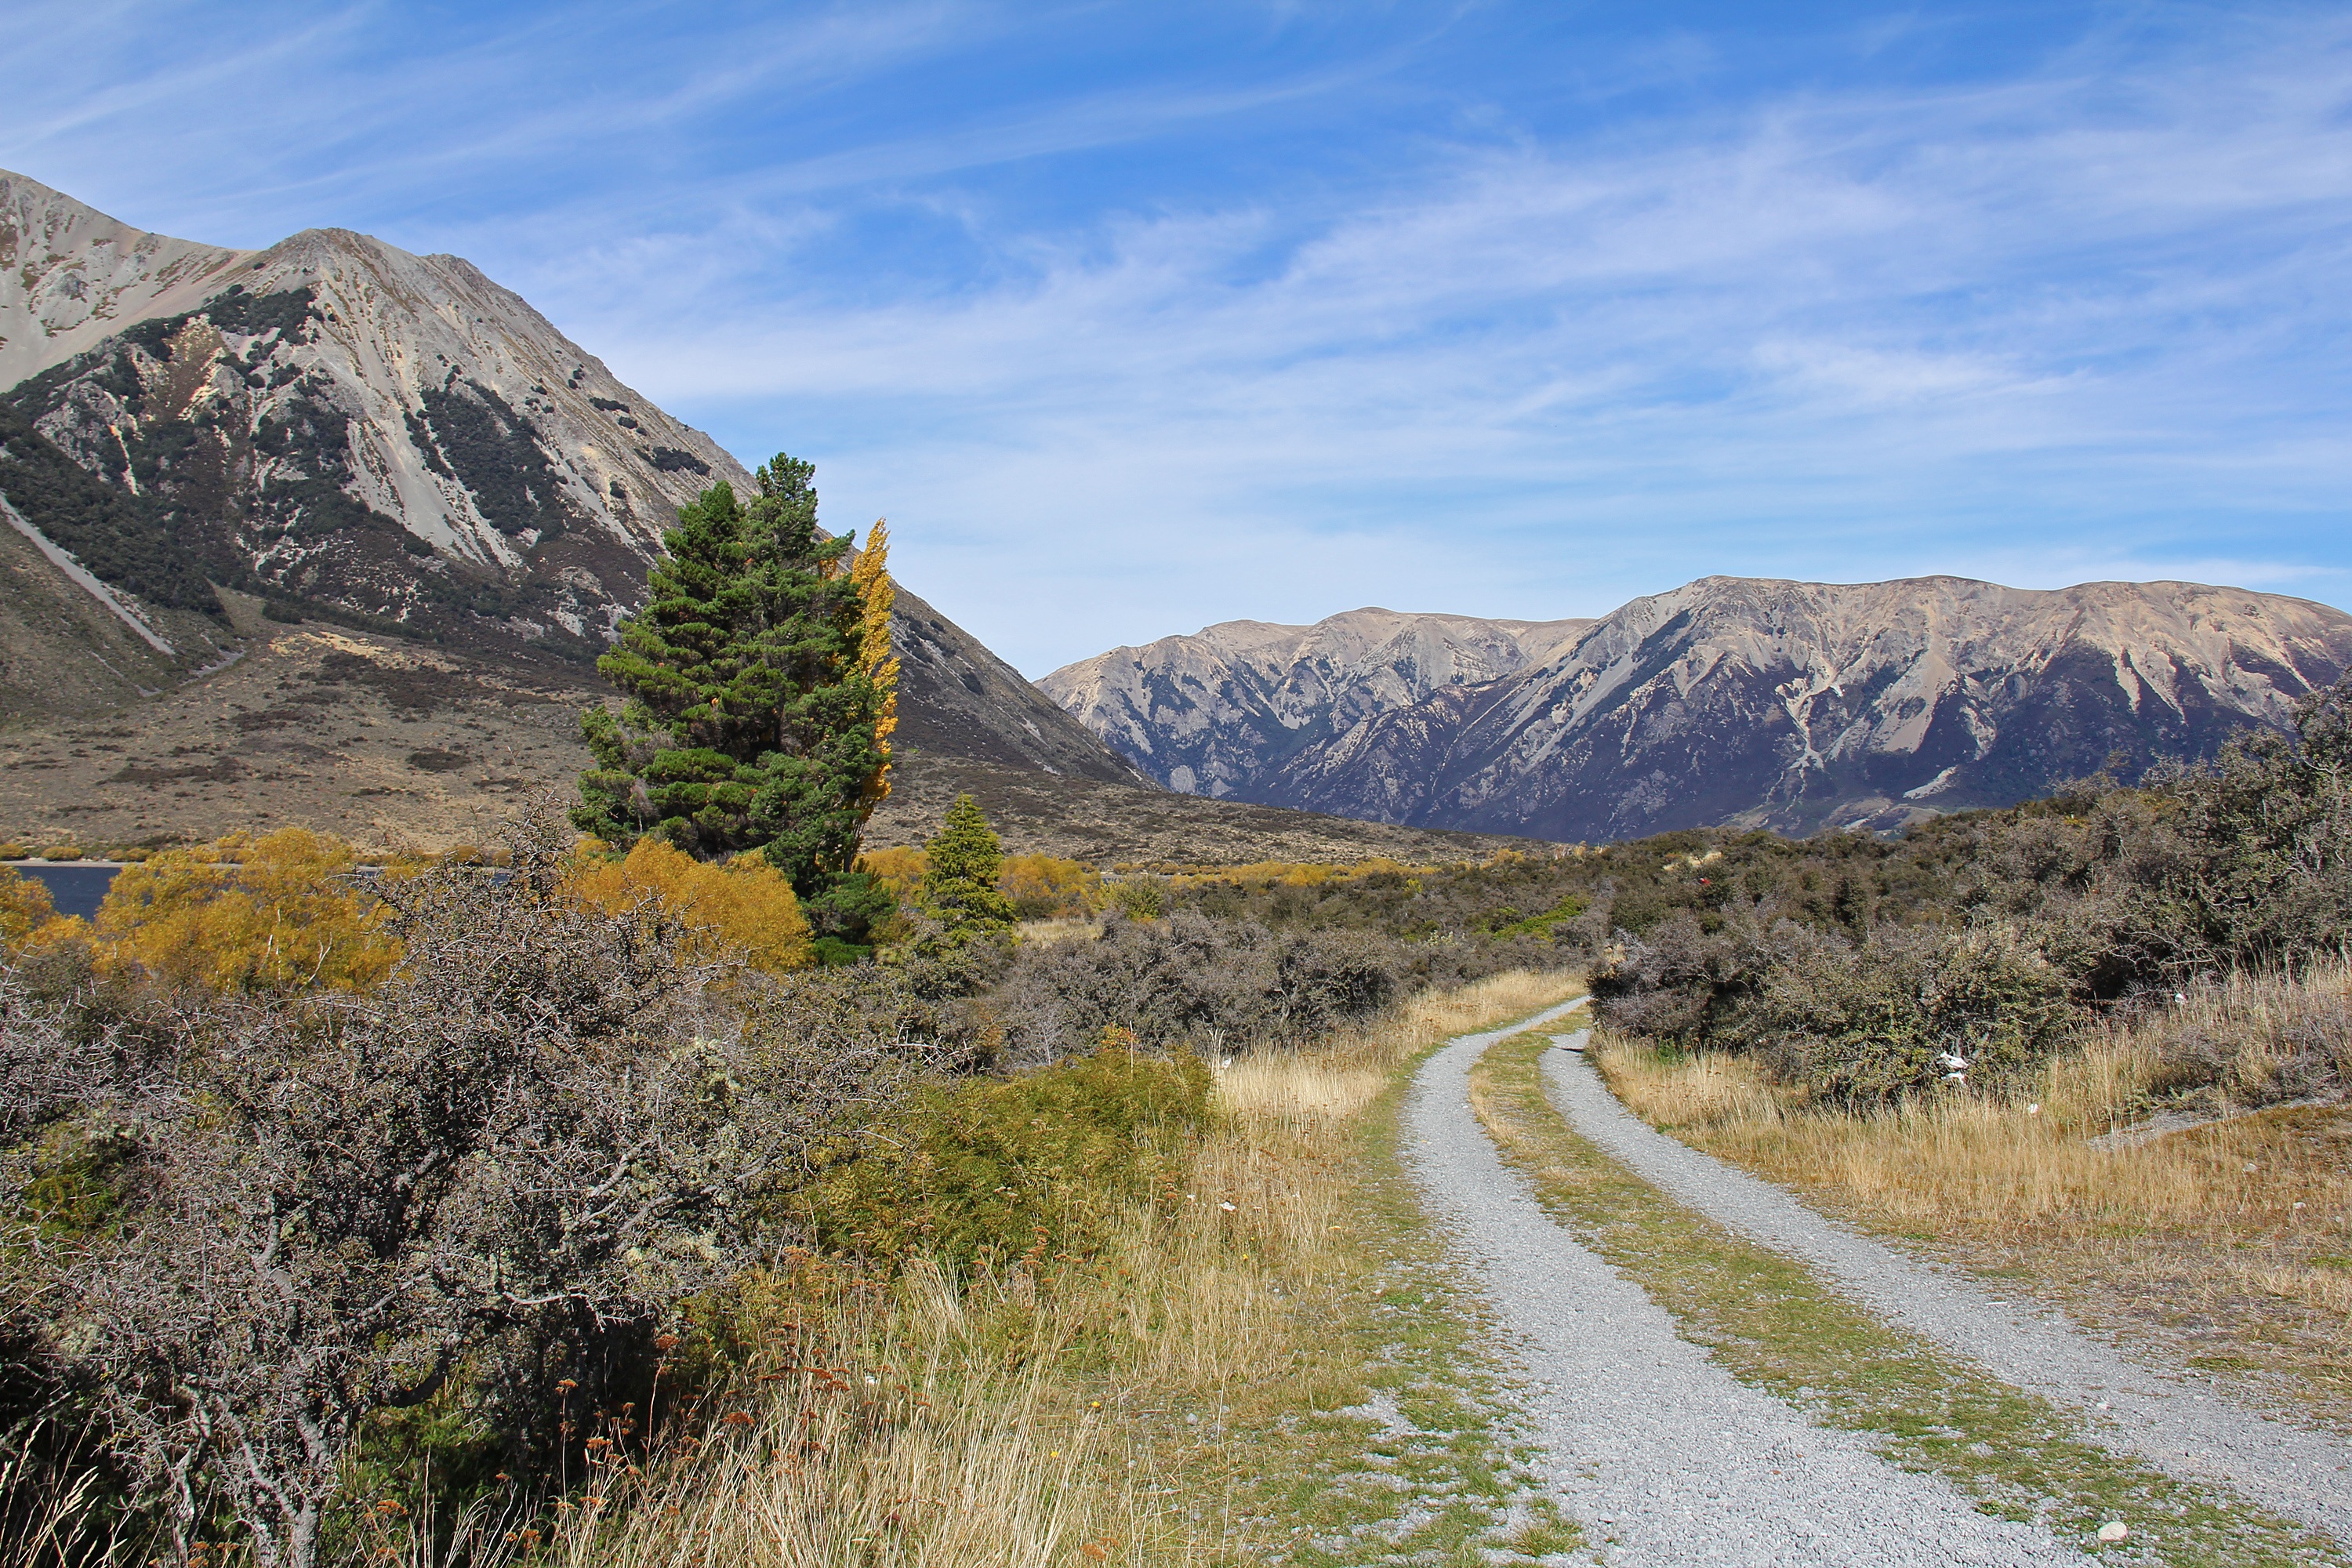
landscape, nature, wilderness, walking, mountain, trail, meadow, hill, lake, valley, mountain range, autumn, ridge, blue sky, geology, new zealand, plateau, beautiful, fell, loch, ecosystem, landform, mountain pass, lake pearson, geographical feature, mountainous landforms